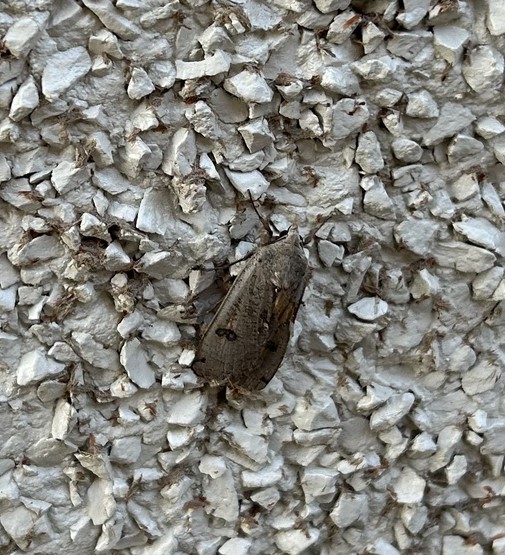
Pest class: cutworms